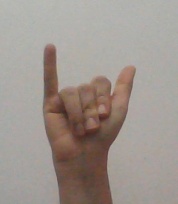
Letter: ya